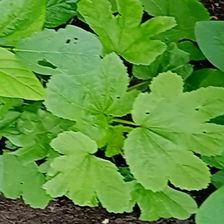
Weed species: Little_Mallow(Malva parviflora)